Hrishikesh Das Road

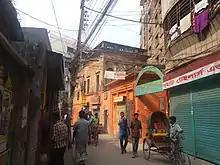
Hrishikesh Das Road

Hrishikesh Das Road is a traditional street situated in Sutrapur, Dhaka. Its alternative name is Hrishikesh Das Lane. Its length is 1 km. Include the road, there are many routes as main entryway to Sutrapur. There are several old and traditional structures along the road.